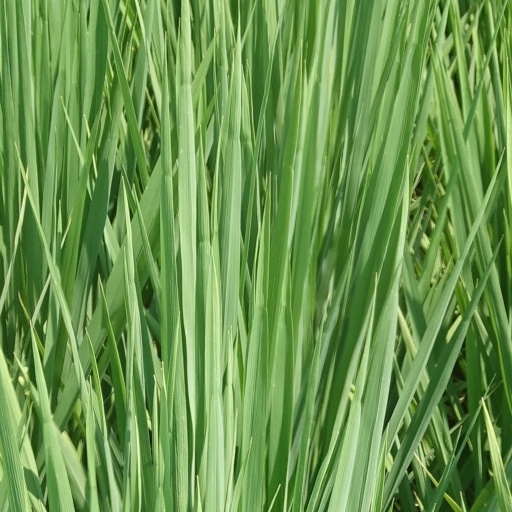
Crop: rice